Al Reach

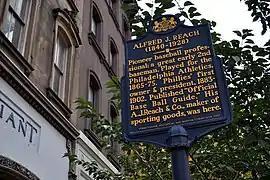
Alfred J. Reach Historical Marker on Chestnut Street in Philadelphia

Alfred James Reach (May 25, 1840 – January 14, 1928) was an Anglo-American sportsman who was one of the early stars of baseball in the National Association. After his playing career, he went on to become an influential executive, publisher, sporting goods manufacturer, and spokesman for the sport. He was influential in the founding of the Philadelphia Phillies in 1875.